Agnes Hsu-Tang

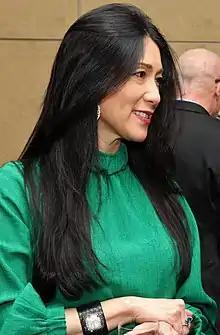
Hsu-Tang in 2019

Agnes Hsin Mei Hsu-Tang is a Taiwan-born American archaeologist and art historian. On October 19, 2021, she became the first person of Asian heritage to be elected board chair of one of the oldest historical institutions in America, the New-York Historical Society, founded in 1804. She is chairwoman of the New-York Historical Society board of trustees and Co-chair of The Met Museum's Objects Conservation Visiting Committee. She is a distinguished consulting scholar at the University of Pennsylvania Museum of Archaeology and Anthropology. Hsu-Tang works in cultural heritage protection and rescue and has advised UNESCO and the U.S. Cultural Property Advisory Committee during the Obama Administration. Hsu-Tang received IIE's Centennial Medal in 2019 for her longtime work in cultural protection and rescue. She co-founded the Hsu-Tang Library for Classical Chinese Literature at Oxford University, the Tang Center for Silk Road Studies at Berkeley, and the Tang Center for Early China at Columbia University.